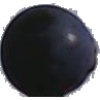
Label: blue_grape